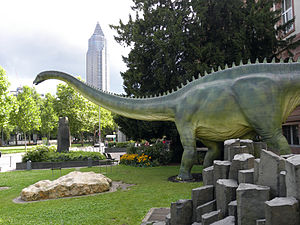
Senckenberg Museum
Foran museet
Senckenberg Museum er et stort naturhistorisk museum i Frankfurt am Main og et af de vigtigste naturhistoriske museer i Europa.